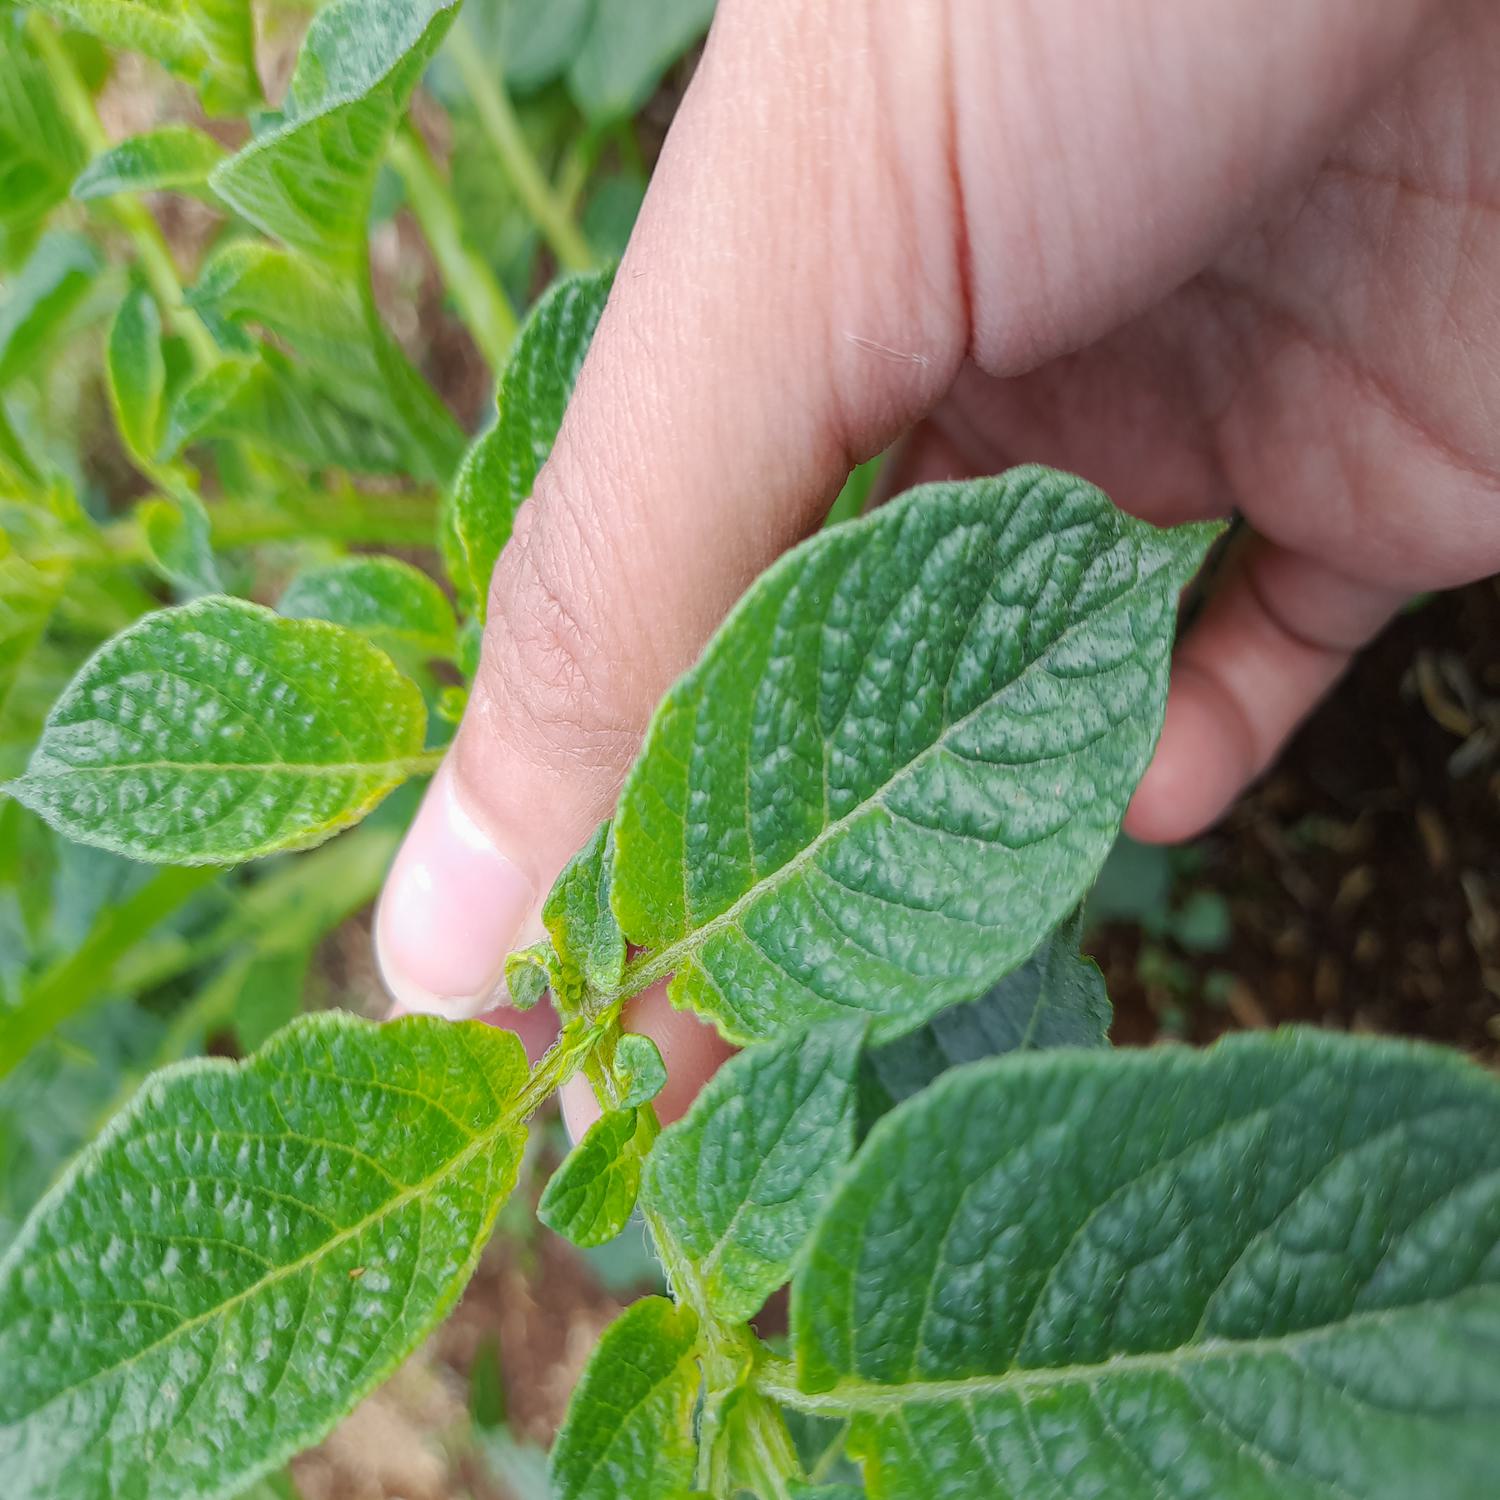
Label: Virus